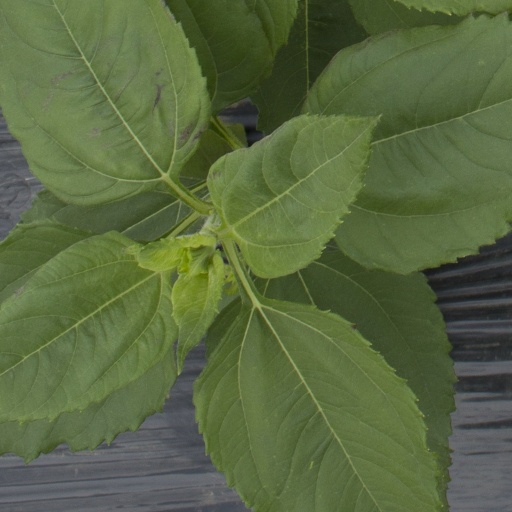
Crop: Jerusalem artichoke